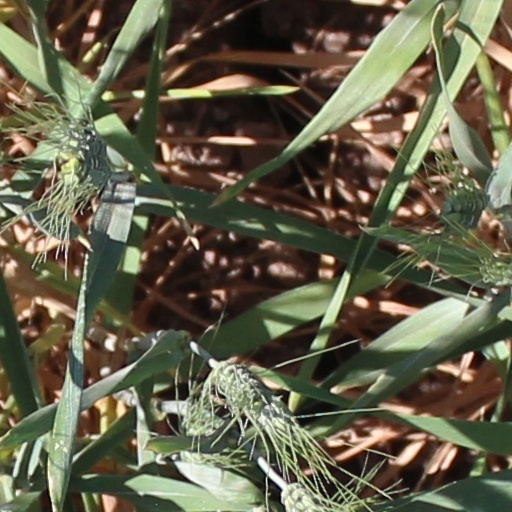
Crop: wheat